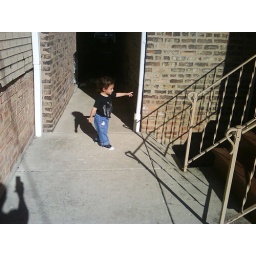
nissa sporting her guitar shirt and new black converse shoes, asking for her pink bucket under the stairs